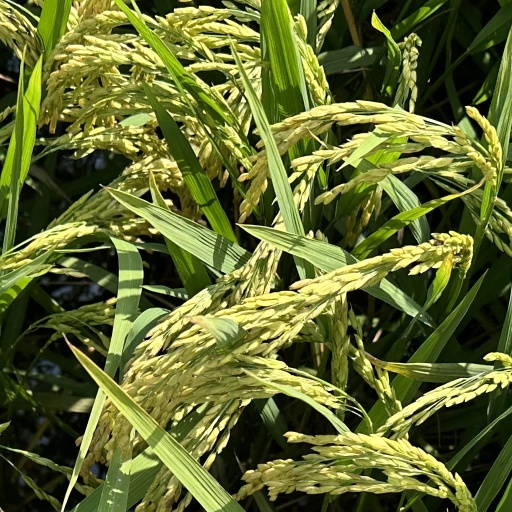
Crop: rice